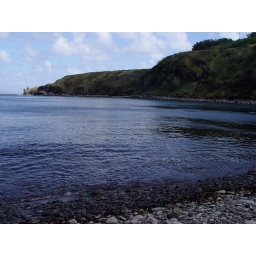
Honolua Bay, where we went snorkeling and I saw a sea turtle in addition to awesome fish and other stuff.